London Necropolis Company

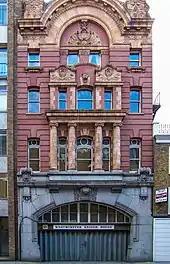
Narrow four storey red building above a wide archway

Broun calculated that a site would accommodate a total of 5,830,500 individual graves in a single layer. The legislation authorising Brookwood Cemetery did not permit mass graves at the site, and burials were restricted to one family per grave. If the practice of only burying a single family in each grave were abandoned and the traditional practice for pauper burials of ten burials per grave were adopted, the site was capable of accommodating 28,500,000 bodies. Assuming 50,000 deaths per year and presuming that families would often choose to share a grave, Broun calculated that even with the prohibition of mass graves it would take over 350 years to fill a single layer of the cemetery. Although the Brookwood site was a long distance from London, Broun and Sprye argued that the railway made it both quicker and cheaper to reach than the seven existing cemeteries, all of which required a slow and expensive horse-drawn hearse to carry the body and mourners from London to the burial site.